Common eland

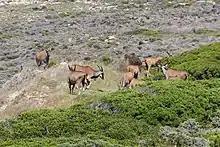
Common elands at Cape of Good Hope, South Africa

Male elands have 31 diploid chromosomes and females have 32. The male (Y) chromosome has been translocated to the short arm of an autosome. Both the X chromosome and Y chromosome replicate late; they do not match well and are variable. The chromosomes resemble those of the greater kudu ("Tragelaphus strepsiceros").